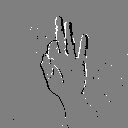
ASL letter: f